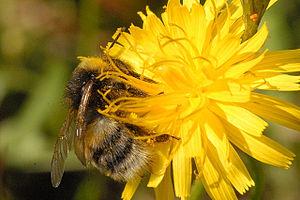
Kallobombus est un sous-genre de bourdons du genre Bombus. Il ne comprend qu'une seule espèce : Bombus soroeensis.